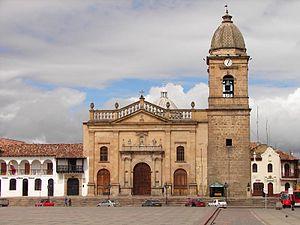
Cet article recense les cathédrales de Colombie.
La Cathédrale Saint-Jacques de Tunja, appelée officiellement Cathédrale basilique métropolitaine Saint-Jacques de Tunja, est la cathédrale de culte catholique romain la plus ancienne de Colombie.